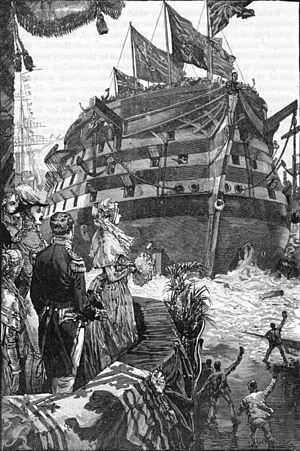
Le HMS Trafalgar est un vaisseau de ligne de la classe Caledonia de la Royal Navy, armé de 120 canons.
La classe Caledonia est une classe de vaisseau de ligne de 1ᵉʳ rang armés de 120 canons, conçue pour la Royal Navy par Sir William Rule. Elle comprend 9 navires répartis en deux sous-classes. Un dixième navire aurait dû être construit mais il est modifié et lancé sous le nom de HMS Queen en 1839.